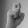
ASL letter: X